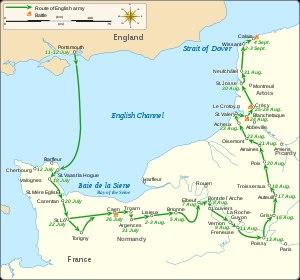
La chevauchée d'Édouard III de 1346, qui commence le 12 juillet 1346 par le débarquement des troupes anglaises dans le Cotentin et se termine par le début du siège de Calais le 4 septembre 1346, est un long raid dévastateur du roi d’Angleterre sur le sol français. Cette expédition dévaste une grande partie de la Normandie, du Vexin, du Beauvaisis, du Vimeu, du Ponthieu, du Boulonnais et du Calaisis. Elle culmine le 26 août 1346 par la bataille de Crécy qui voit les Anglais remporter une victoire éclatante sur la chevalerie française.